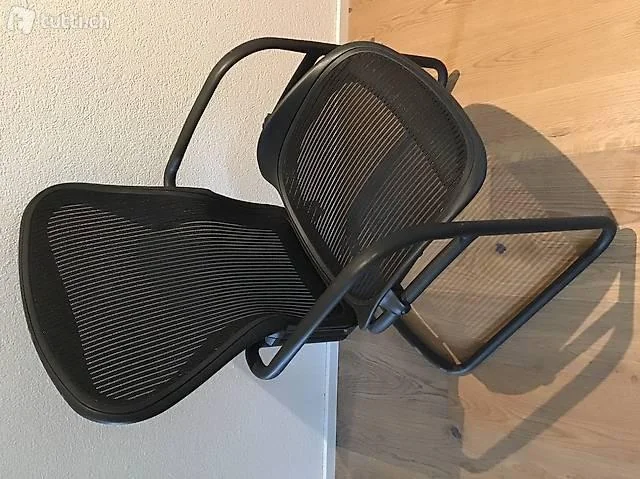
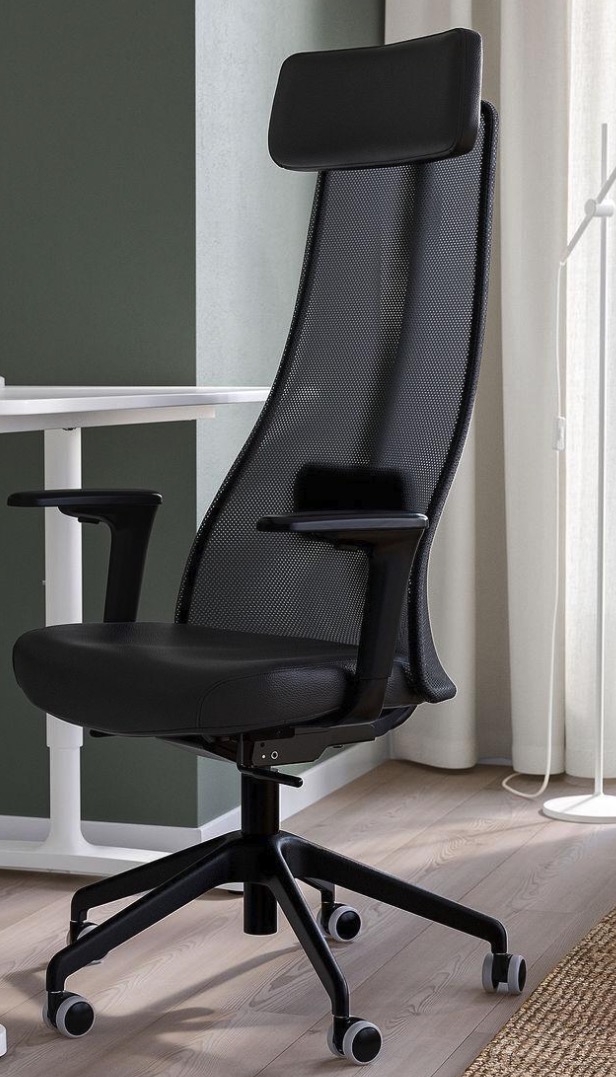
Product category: items_chair
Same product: no